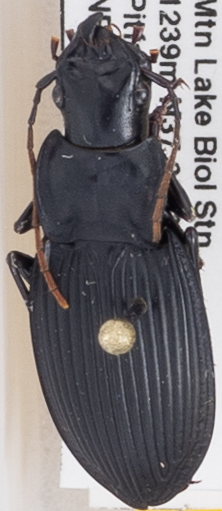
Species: Dicaelus teter
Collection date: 2019-05-21
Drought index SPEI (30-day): -0.62
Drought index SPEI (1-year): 2.09
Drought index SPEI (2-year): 2.09